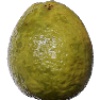
Label: guava